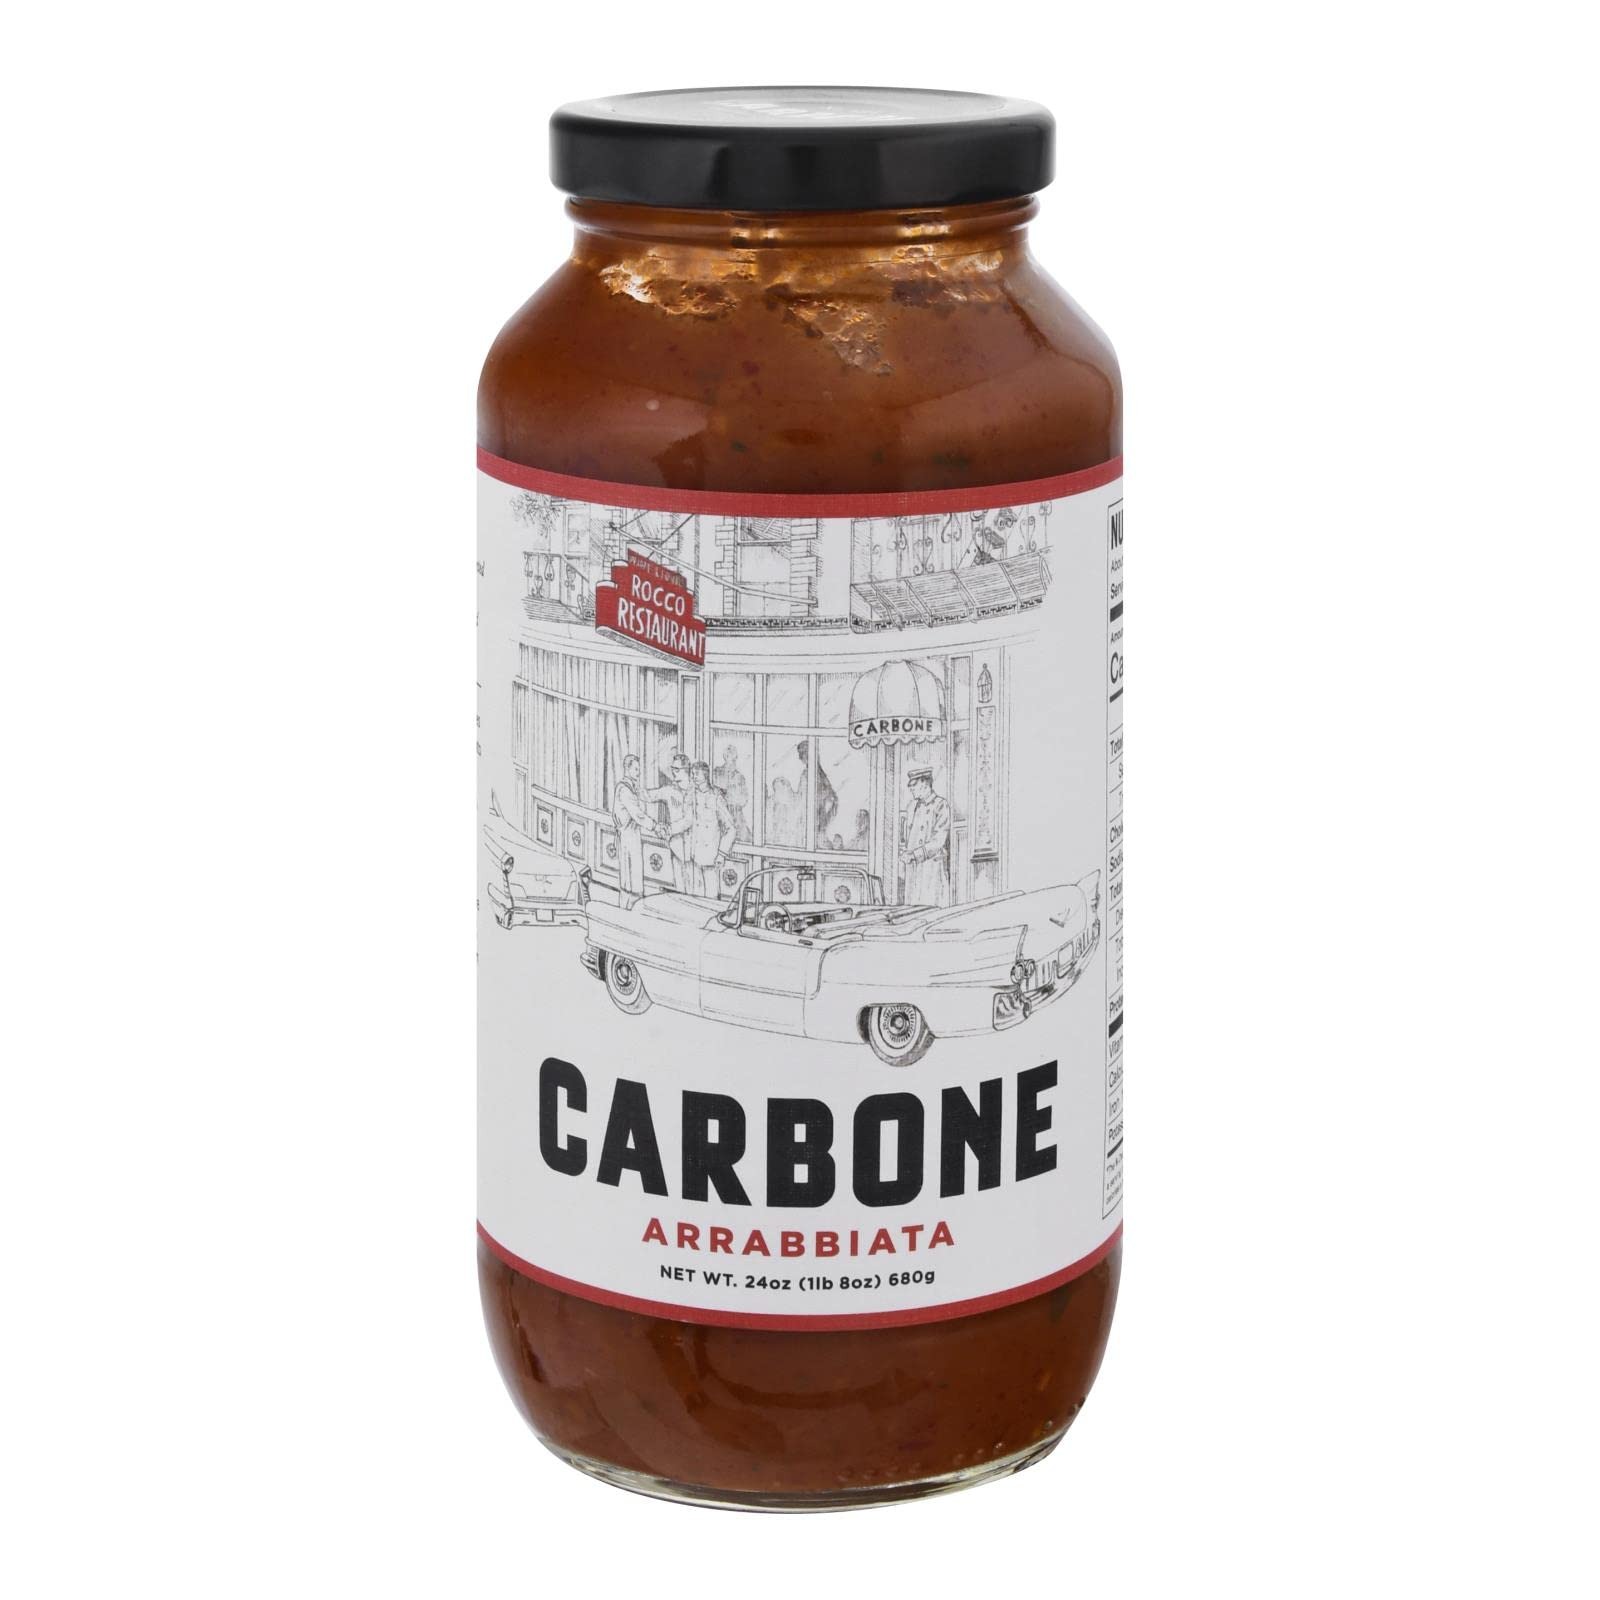
Item Name: Carbone Pasta Sauce, Fat Free, Non GMO, 24 Oz
Bullet Point 1: No hydrogenated fats or high fructose corn syrup allowed in any food
Bullet Point 2: No bleached or bromated flour
Bullet Point 3: No synthetic nitrates or nitrites
Value: nan
Unit: None

Price: 10.3